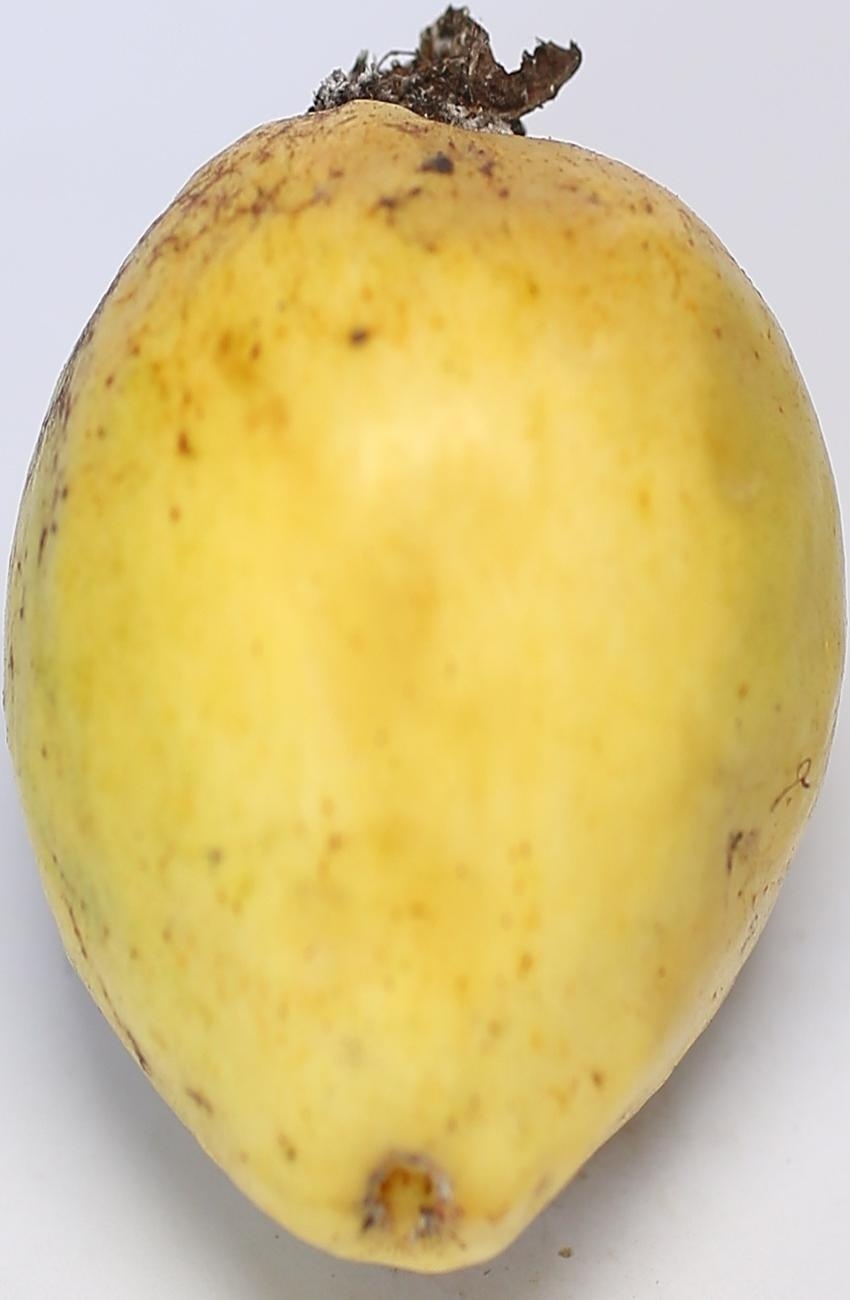
Maturity: ripe
Variety: riyali